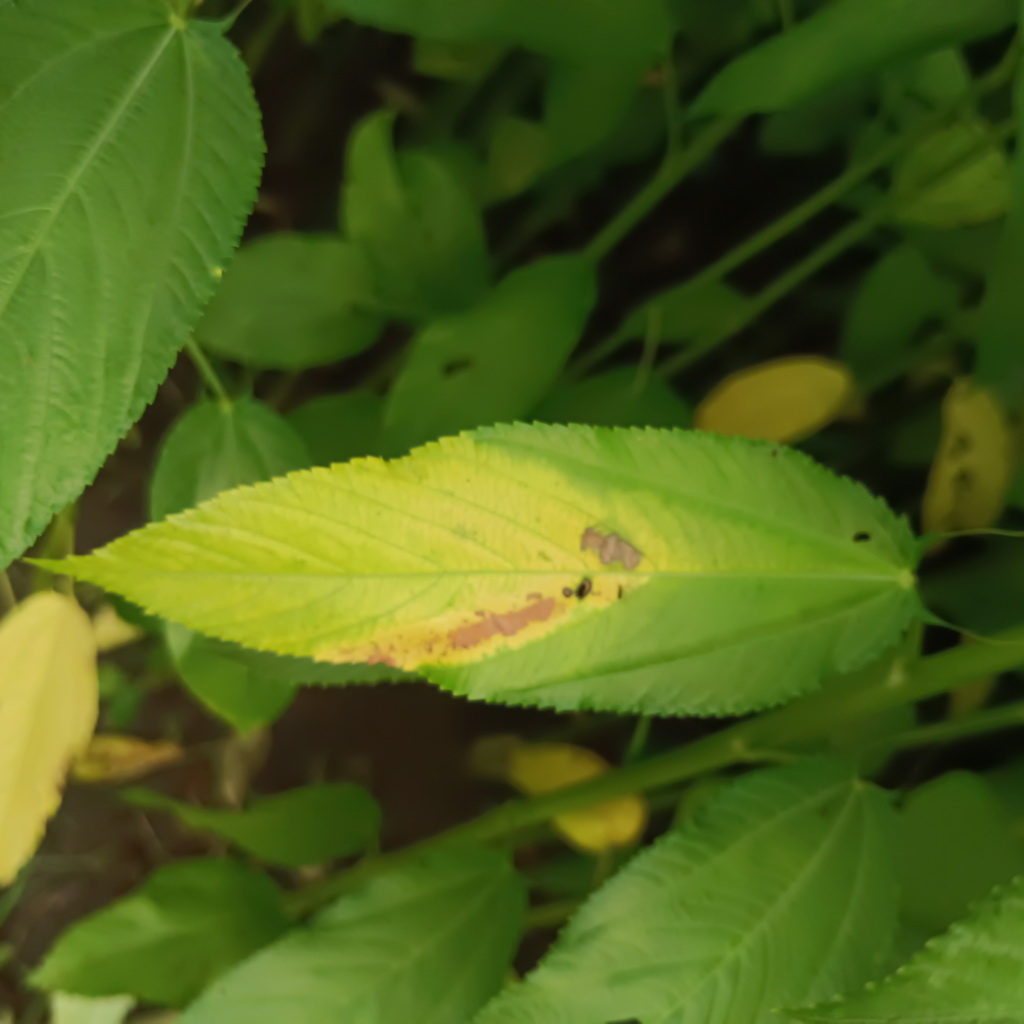
Label: Mosaic